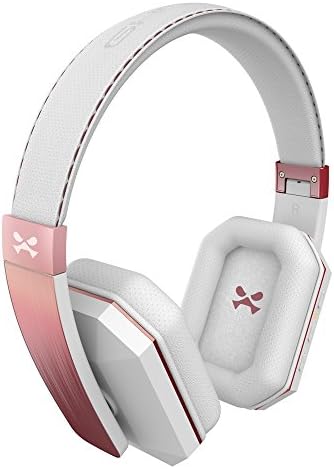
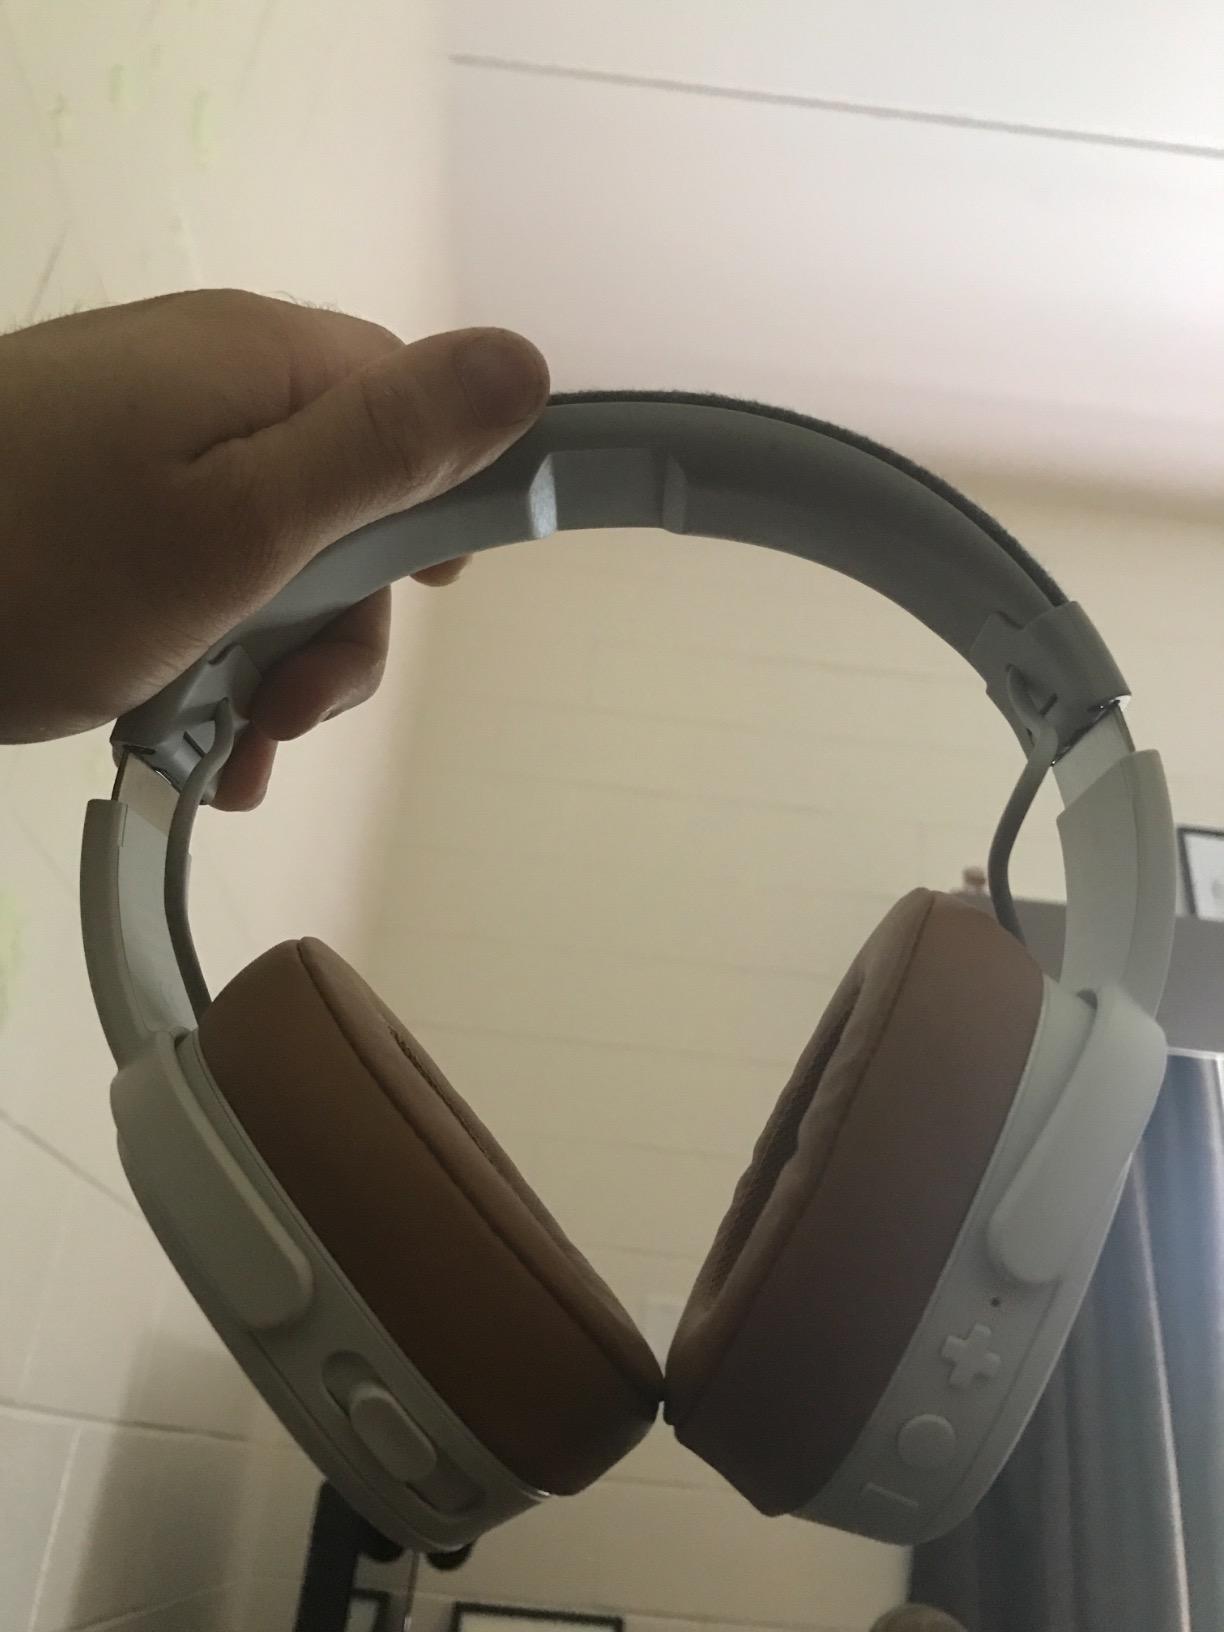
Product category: headphones
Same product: no